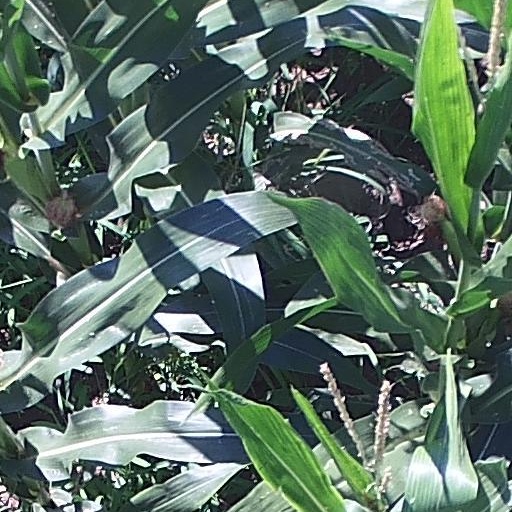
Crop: maize; corn